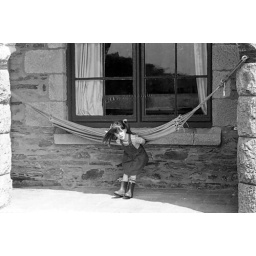
the ground floor house in cornwall